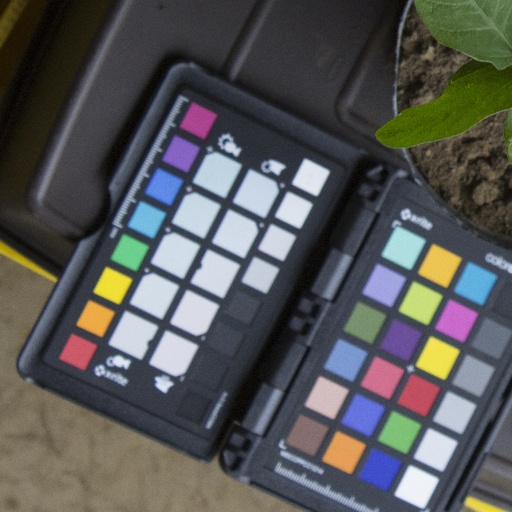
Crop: soybean